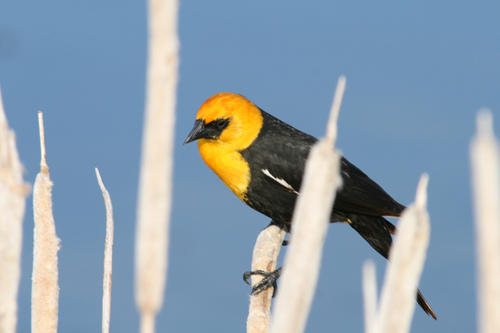
a black bird with a bright yellow head and breast and black beak and feet.
a small bird with a black back and wings and an orange chest and head.
this is a black bird with a yellow breast and head.
this is a small bird with a black face and black lower body but his upper head and chest is yellow
this small bird has a dark beak, a yellow nape, dark wings with a white stripe
this particular bird has a black belly with an orange breast and head
this bird is black with yellow and has a very short beak.
a small bird with a yellow head and breast along with a black eyering.
this is a small black bird with yellow head and throat and black bill.
this is a small bird, with a black body, yellow head, and a pointed bill.
Species: Yellow Headed Blackbird